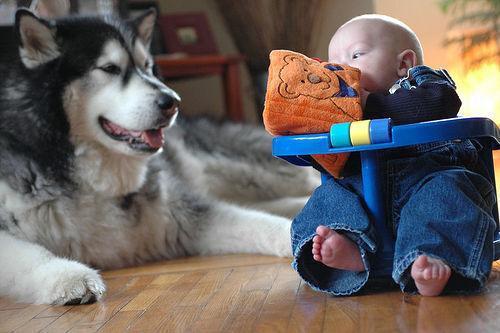
malamute